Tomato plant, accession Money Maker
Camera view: vertical (180 deg); turntable rotation: 240 degrees
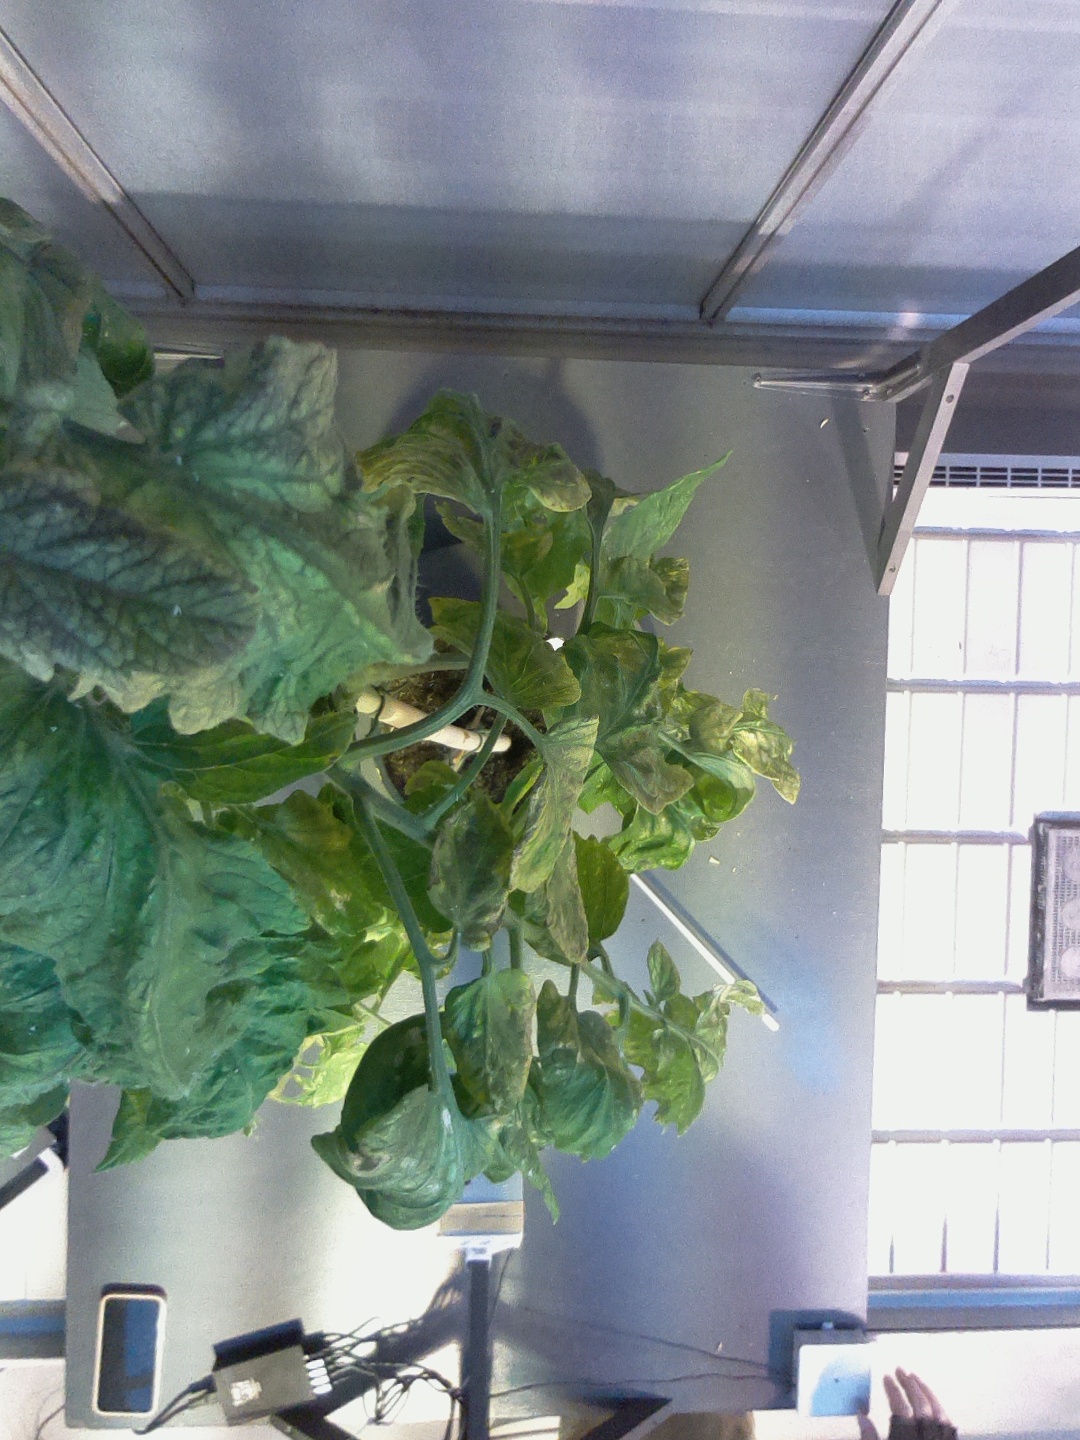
BBCH growth stage 77: 70%-80% of final fruit size